United States presidential nominating convention

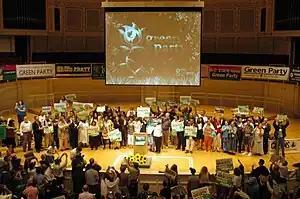
The 2008 Green Party National Convention held in Chicago. Various third parties also hold their own national conventions.

Each party sets its own rules for the participation and format of the convention. Broadly speaking, each U.S. state and territory party is apportioned a select number of voting representatives, individually known as "delegates" and collectively as the "delegation". Each party uses its own formula for determining the size of each delegation, factoring in such considerations as population, proportion of that state's Congressional representatives or state government officials who are members of the party, and the state's voting patterns in previous presidential elections. The selection of individual delegates and their alternates, too, is governed by the bylaws of each state party, or in some cases by state law.